All the Best: Fun Begins

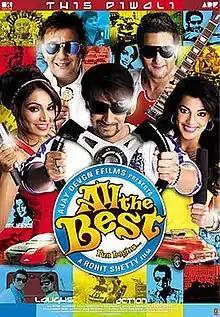
Theatrical release poster

All The Best: Fun Begins is a 2009 Indian Hindi-language comedy film directed by Rohit Shetty and produced by Ajay Devgn. An official adaptation of the English comedy play "Right Bed, Wrong Husband" published by Samuel French, Inc., it stars Ajay Devgn, Sanjay Dutt, Fardeen Khan, Bipasha Basu, Johny Lever, Sanjay Mishra and Mugdha Godse.